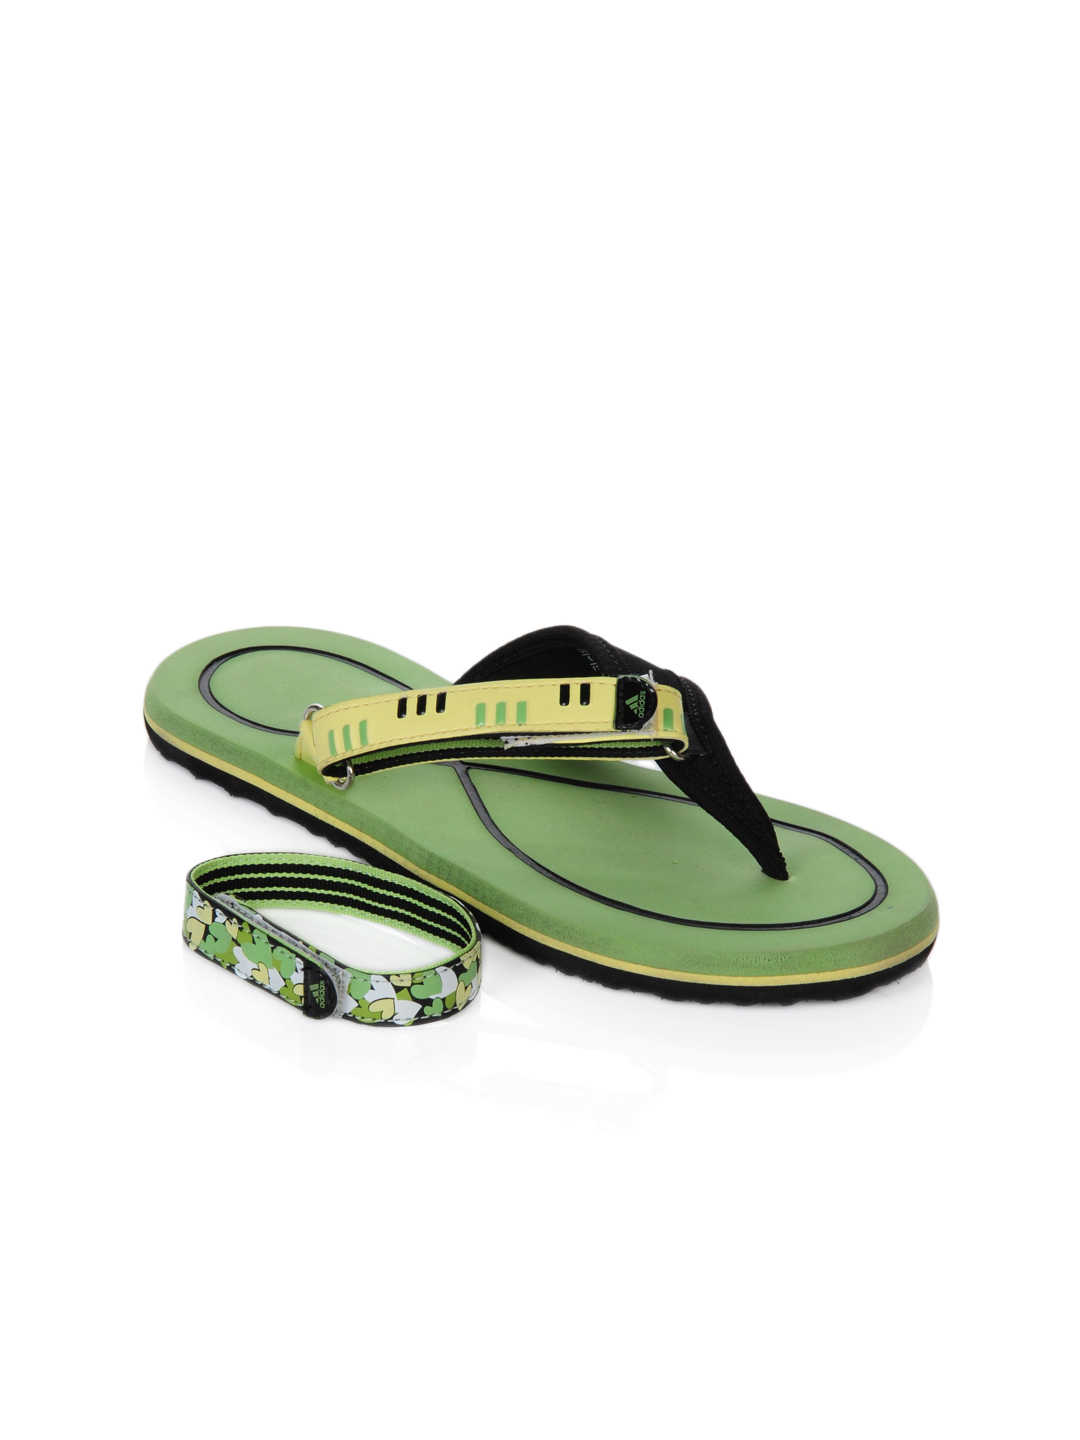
ADIDAS Women Pearl Star Green Flip Flop
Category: Footwear / Flip Flops / Flip Flops
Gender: Women
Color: Green
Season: Summer 2012
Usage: Casual